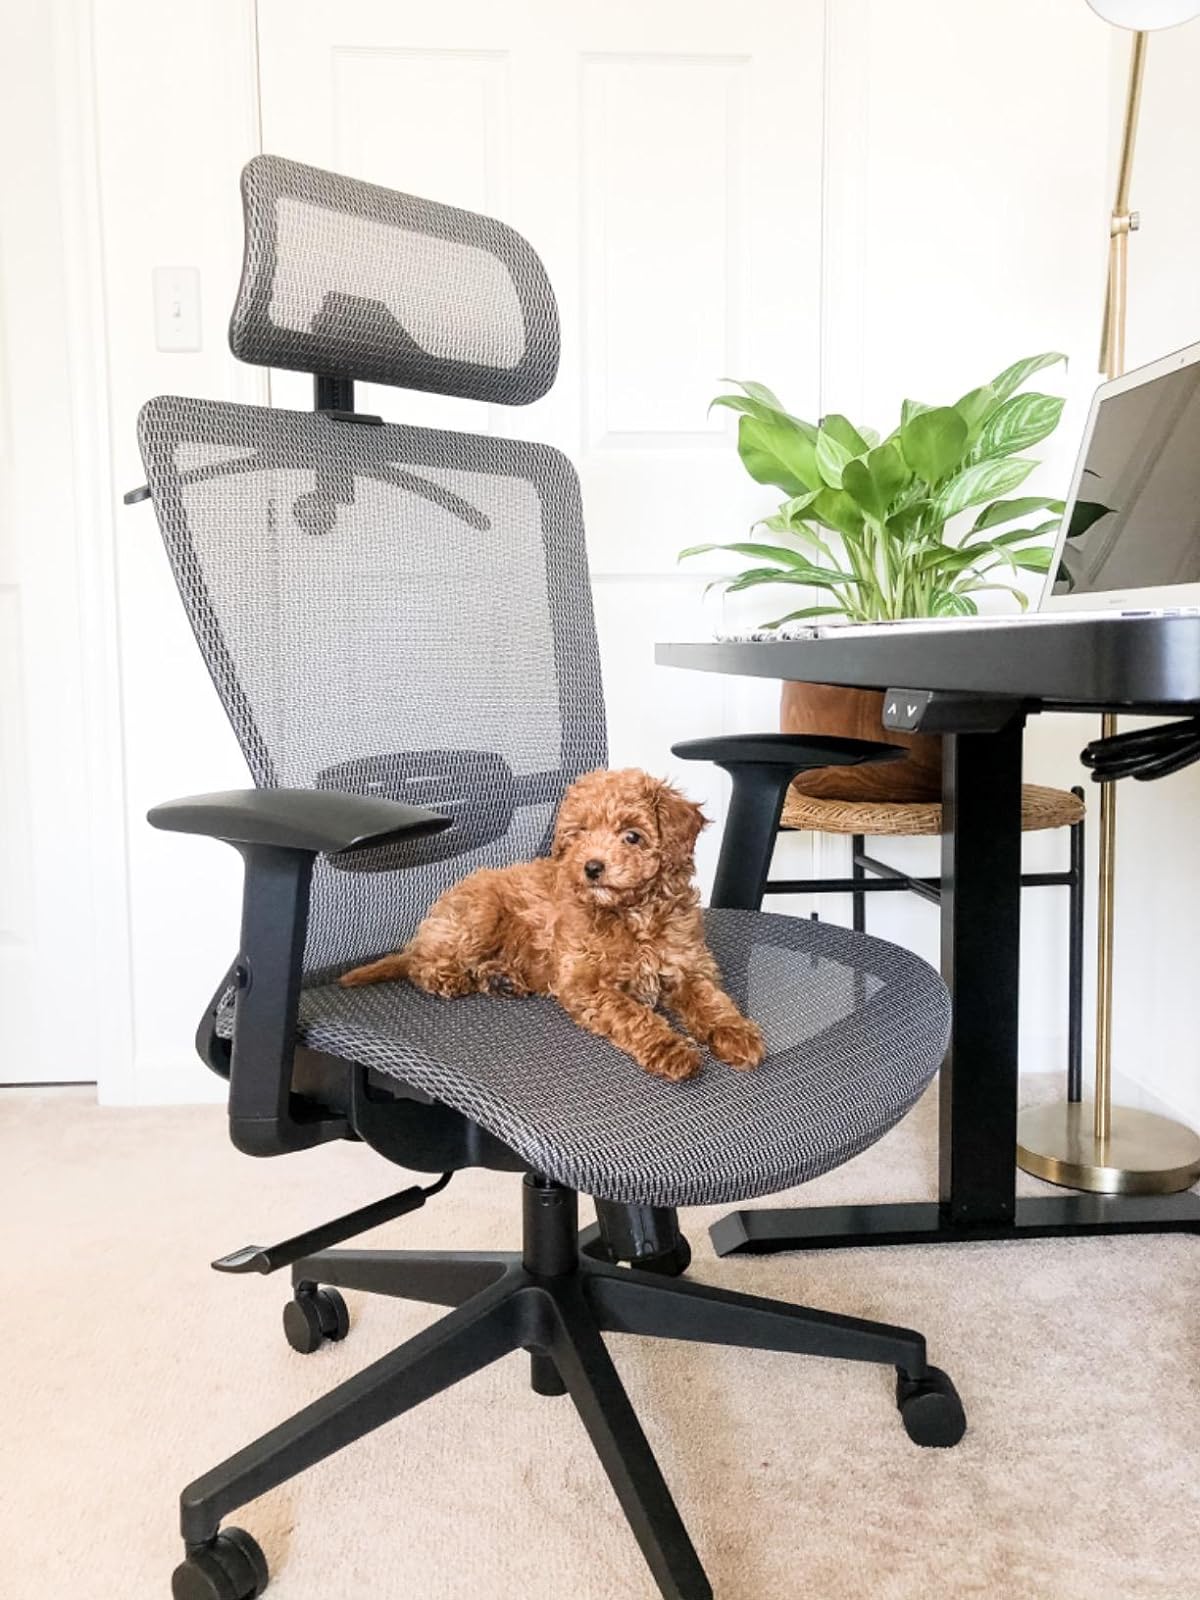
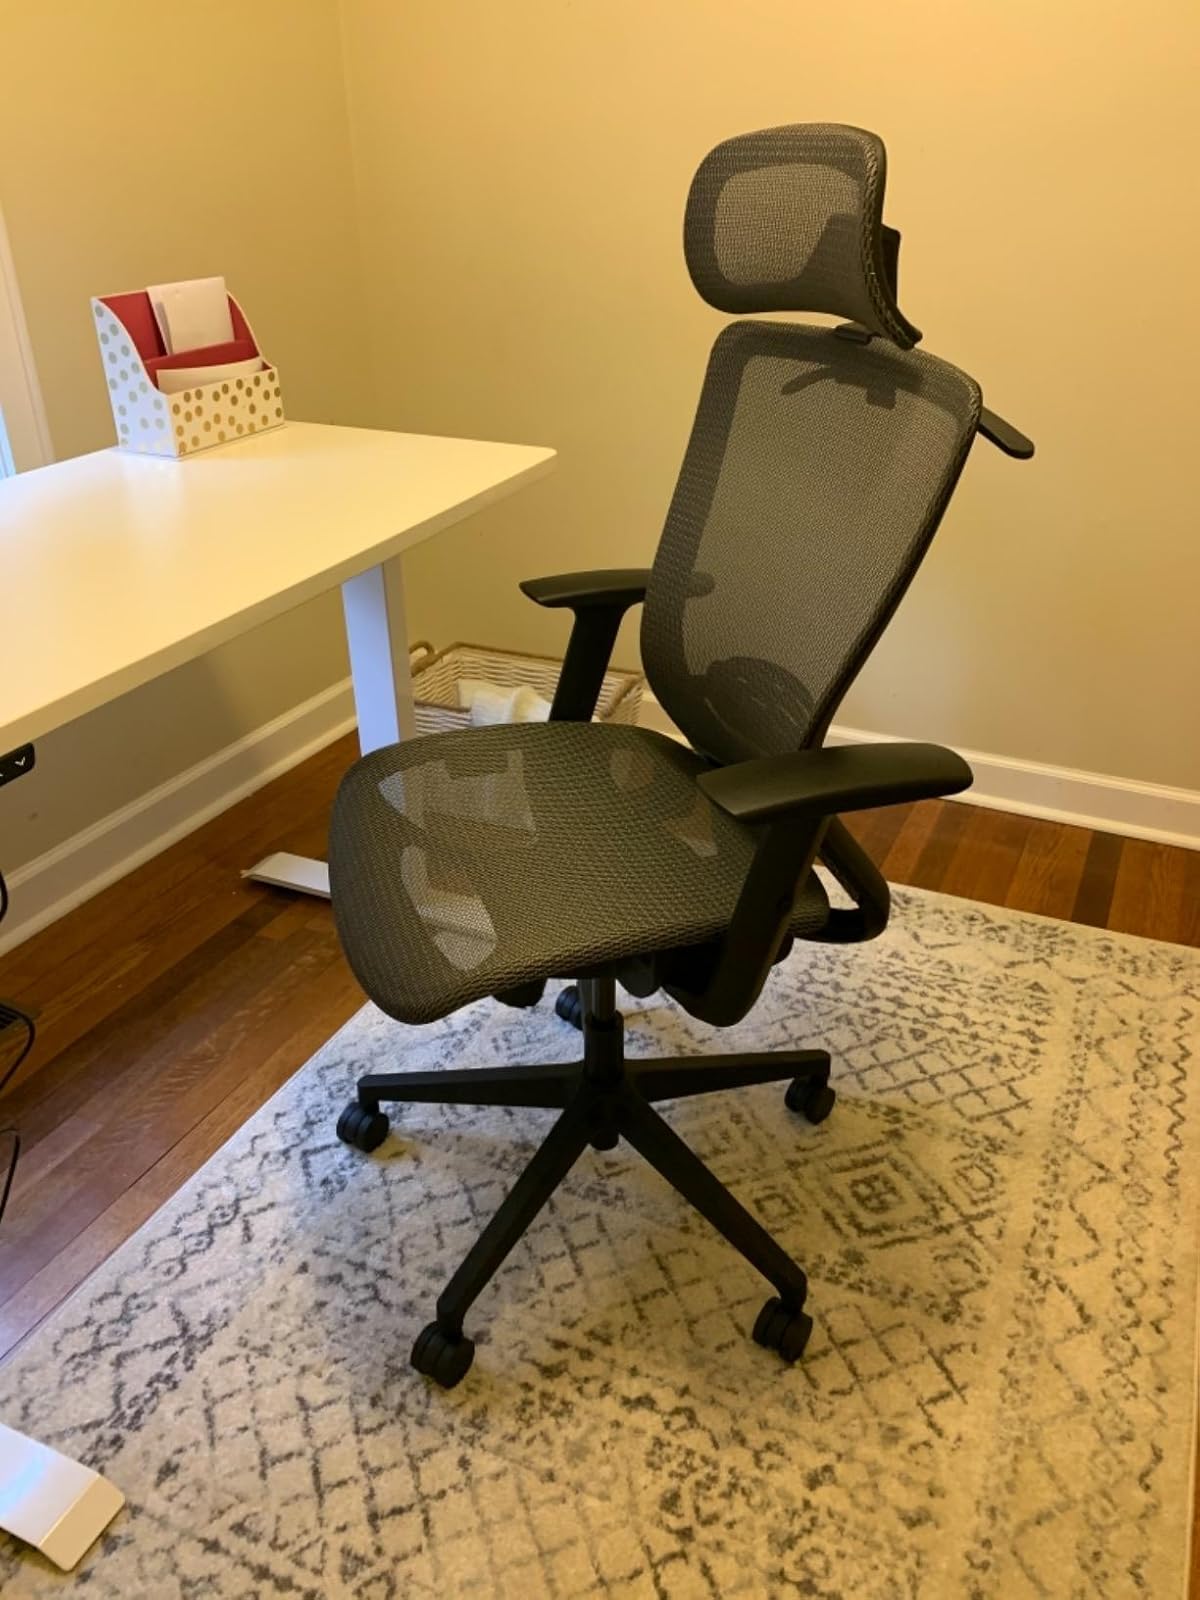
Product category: items_chair
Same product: yes